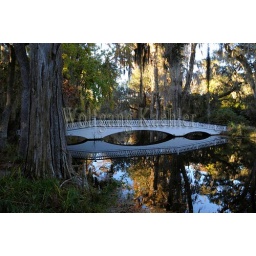
Usa, south carolina, near charleston, magnolia plantation and gardens in fall, white bridge and trees reflecting in pond